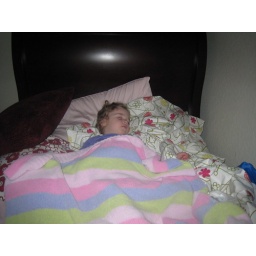
First night in the big girl bed